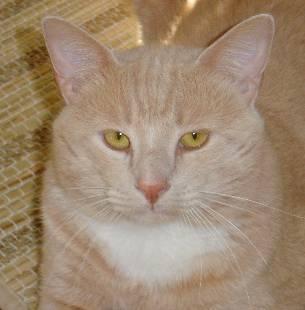
cat